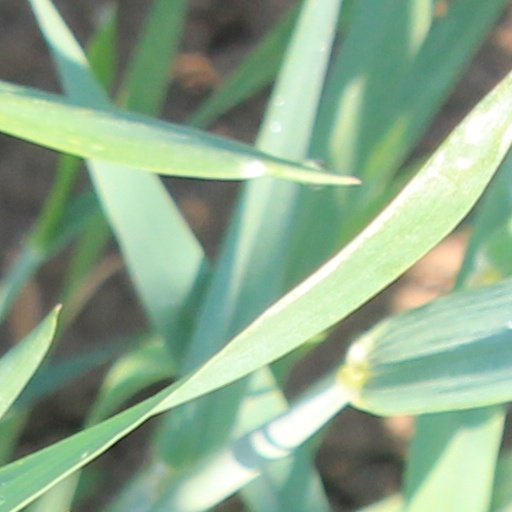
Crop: wheat